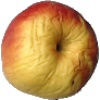
Label: red_yellow_apple